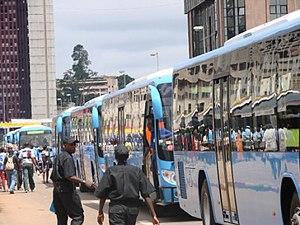
Yaoundé, la « ville aux sept collines », est la capitale politique du Cameroun. Peuplée de 4 100 000 habitants d'habitants en 2019, elle est, avec Douala, la ville la plus peuplée de cet État de l'Afrique centrale.